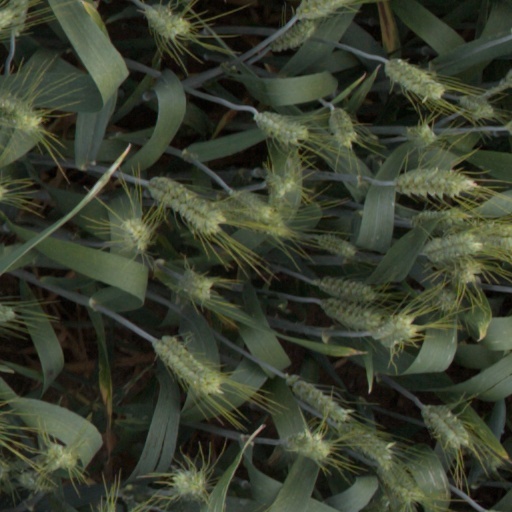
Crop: wheat